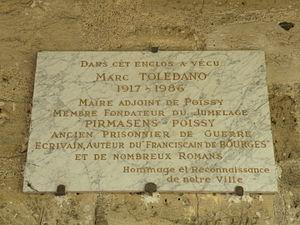
Prieuré Saint-Louis de Poissy plaque commémorative
Marc Toledano, né le 15 juin 1917 à Chambourcy et mort le 30 octobre 1986 à Poissy, est un résistant et écrivain français. Il est notamment l'auteur du récit Le Franciscain de Bourges, qui a été porté au cinéma par Claude Autant-Lara dans le film du même nom.